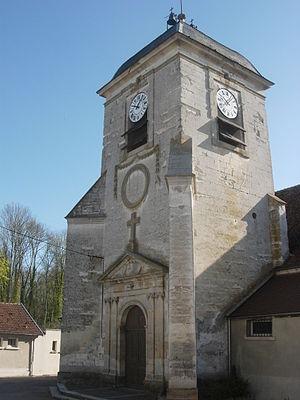
Eglise d'Estissac (Aube)
Estissac est une commune française, située dans le département de l'Aube en région Grand Est.